Mai-Mai Kyandenga

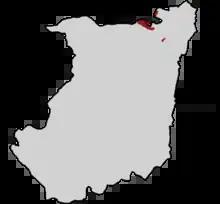
Area of operations of Mai-Mai Kyandenga within North Kivu in October 2017

In 2002, the now leader of the group and former fisherman, Kyandenga, reportedly gained customary powers after reeling in a package that contained a flower, a diamond, a stick, a dollar bill, a bible, and a Koran. This gave him the attention of various armed group commanders and chiefs, including Fabien Mudoghu. Later on with the help of an acquaintance by name of Kilalo Katembo, now leader of the ULPC, he became a traditional doctor with the Mai-Mai Simba branch of Paul Sadala (Also known as Morgan). In 2011, he joined the armed group of FOLC in Beni Territory.